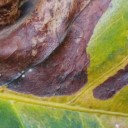
Label: Phoma